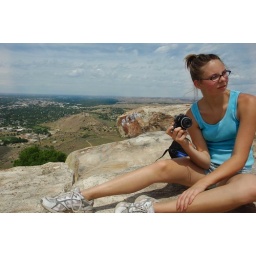
Savannah at the top of table rock with boise in the background.